DB Class ETA 150

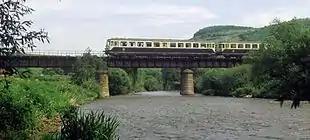
515 + 815 on the Nahe bridge at Staudernheim

Two power cars were sold to the Regentalbahn (private railway), who converted them to diesel cars and designated them as Class VT 515-U.